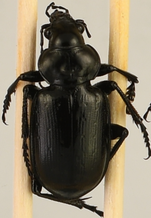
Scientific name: Calosoma affine
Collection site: Konza Prairie Agroecosystem NEON (KONA), plot KONA_007